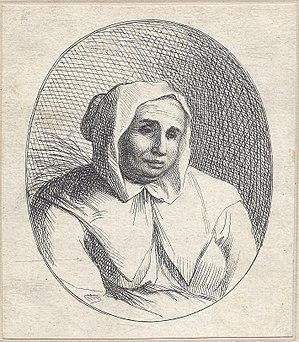
Antoine Coypel: Catherine Deshayes où La Voisin. Epreuve d'artiste avant la bordure. 1680.